Political slogans against the Islamic Republic of Iran

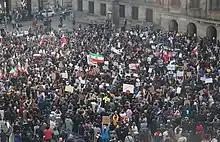
People's demonstrations against the Islamic Republic of Iran policies, Amsterdam, October 2022.

The Iranian government has faced widespread condemnation for its systematic suppression of fundamental freedoms, including speech, press, and assembly. Protesters, journalists, and activists who challenge the government often face severe repercussions, such as arbitrary detention, physical abuse, torture, and even execution. These measures aim to silence dissent and maintain strict control over the population, creating an atmosphere of fear and repression. Many slogans emphasize the need for freedom and justice, reflecting dissatisfaction with the regime's suppression of dissent and human rights abuses, for example an often-heard chant among university students: "Freedom, Freedom, Freedom" ("Azadi, Azadi, Azadi", "آزادی، آزادی، آزادی").